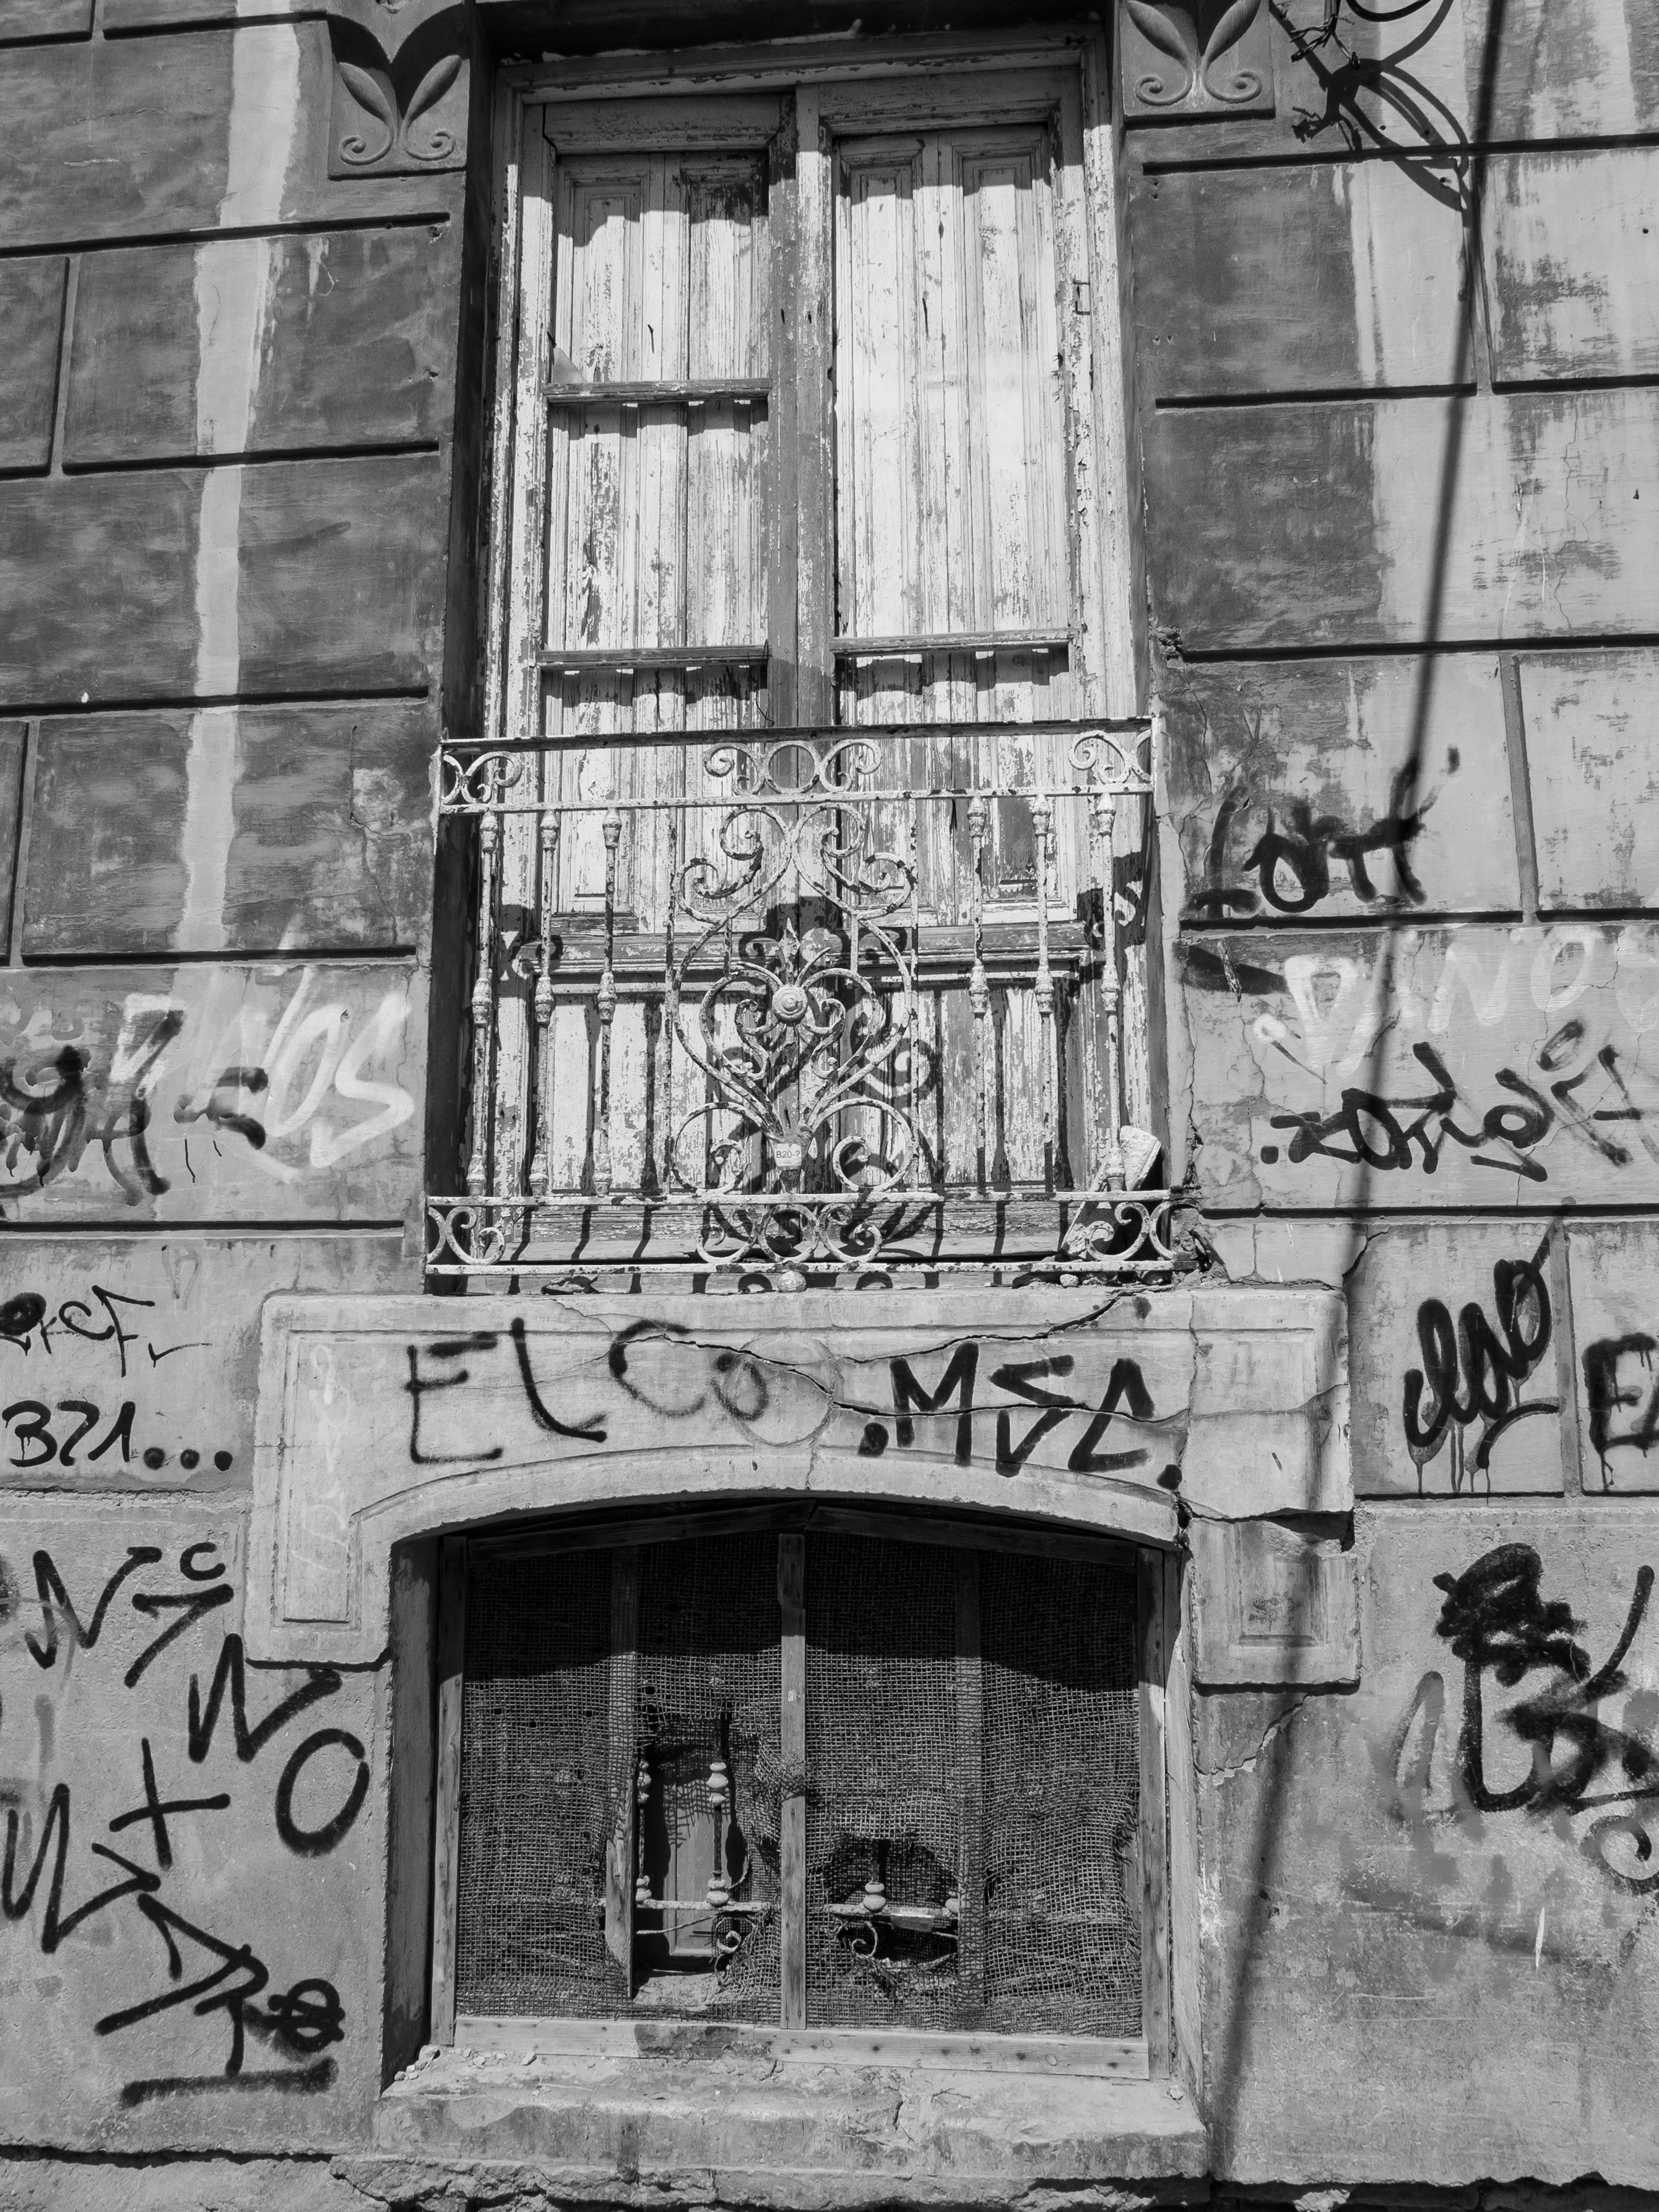
black and white, architecture, road, white, street, house, window, city, urban, wall, construction, facade, black, monochrome, art, sketch, drawing, photograph, history, painted, urban area, monochrome photography, ancient history